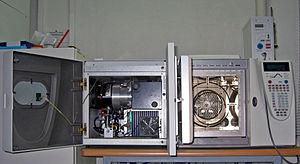
La chromatographie en phase gazeuse couplée à la spectrométrie de masse, abrégé CPG-SM, ou GC-MS de l'anglais Gas chromatography-mass spectrometry, est une technique d'analyse qui combine les performances de la chromatographie en phase gazeuse, pour la séparation des composés d'un échantillon, et de la spectrométrie de masse, pour la détection et l’identification des composés en fonction de leur rapport masse sur charge. Cette technique permet d'identifier et/ou de quantifier précisément de nombreuses substances présentes en très petites quantités, voire en traces. Les applications de la CPG-SM comprennent le dosage de médicaments ou de stupéfiants, l'analyse environnementale, la médecine légale et l'identification de toutes substances inconnues même sous forme de traces. La CPG-SM est d'ailleurs présentée comme étant la référence absolue des analyses en médecine légale.